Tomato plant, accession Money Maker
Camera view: bottom (45 deg); turntable rotation: 300 degrees
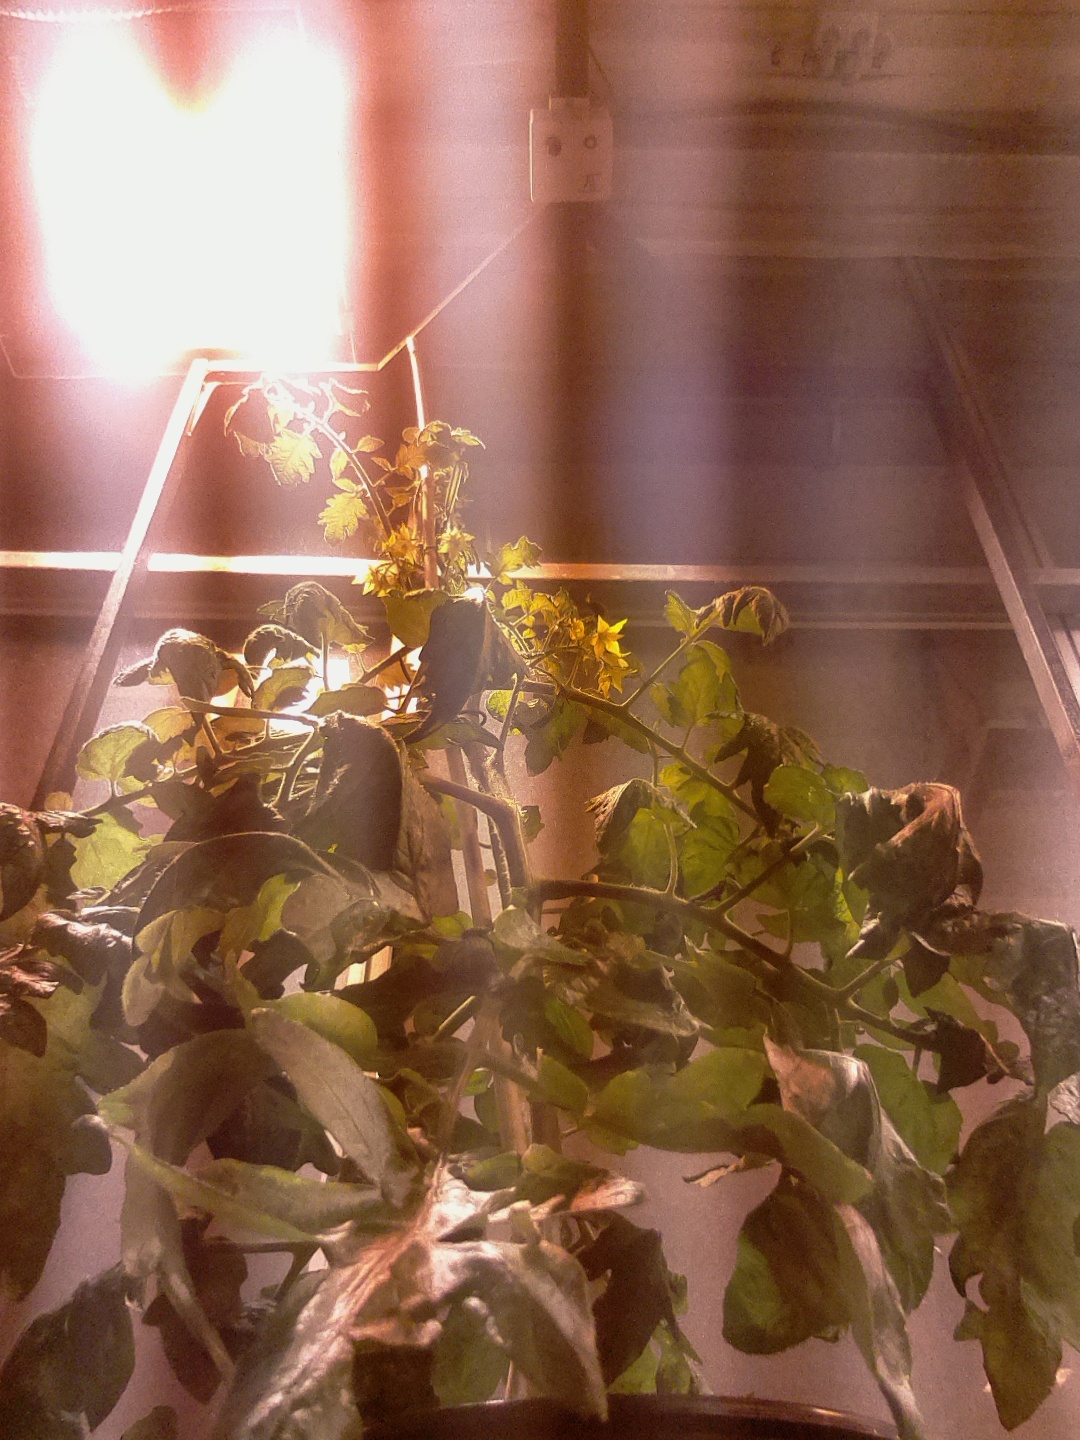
BBCH growth stage 69: End of flowering, 90%-100% of flowers open, more petals falling